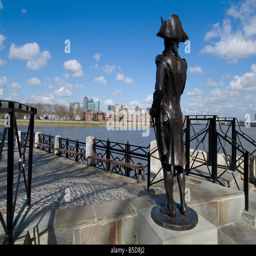
statue of military commander overlooking